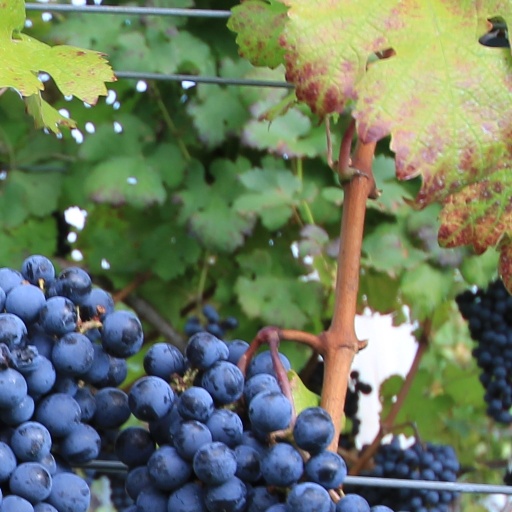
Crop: grape